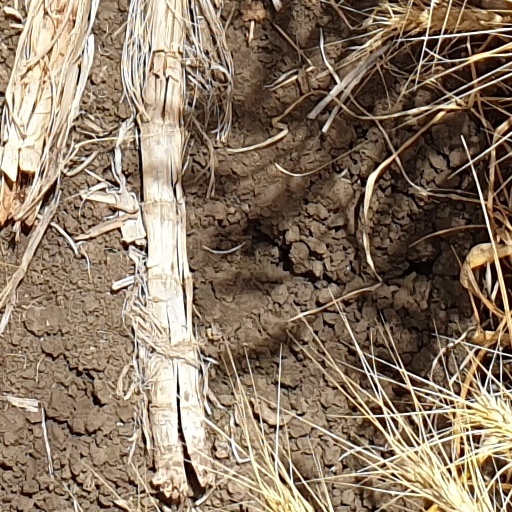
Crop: wheat